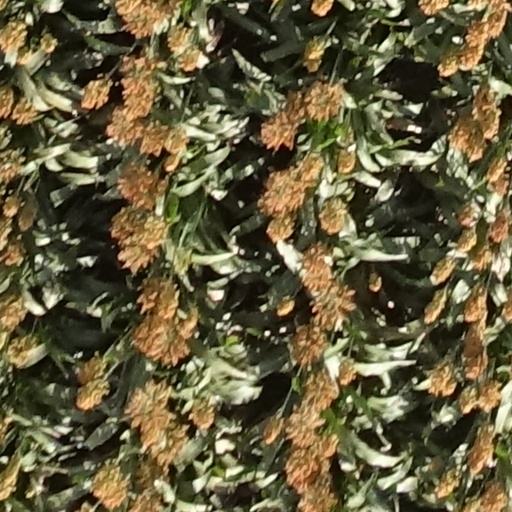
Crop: sorghum